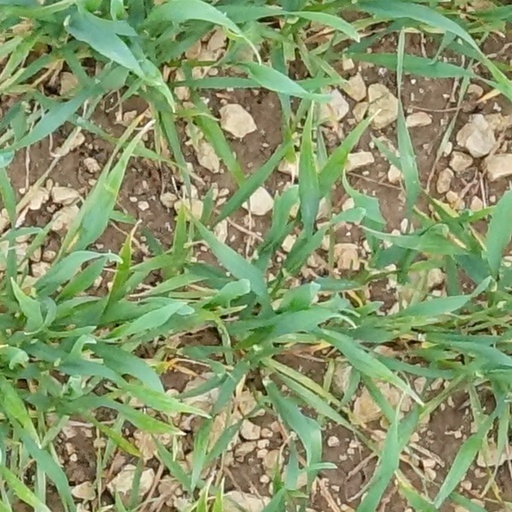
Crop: wheat